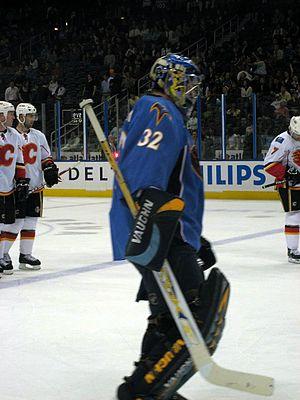
La saison 2001-2002 est la vingt-septième saison de la SM-Liiga. La saison régulière a débuté le 13 septembre 2001 et s'est conclue le 17 mars 2001 sur la victoire du Tappara Tampere.
Les Thrashers d’Atlanta sont une franchise professionnelle de hockey sur glace d’Amérique du Nord qui évoluait dans la Ligue nationale de hockey entre 1999 et 2011. Basés à Atlanta dans l’État de la Géorgie aux États-Unis, ils jouent leurs rencontres à domicile dans la salle du Philips Arena. Ils se qualifient pour la première et unique fois pour les séries éliminatoires de la Coupe Stanley en 2006-2007 mais sont éliminés dès le premier tour en quatre rencontres par les Rangers de New York.
Kari Lehtonen est un joueur professionnel finlandais de hockey sur glace évoluant au poste de gardien de but au sein de l'équipe des Stars de Dallas de la Ligue nationale de hockey.